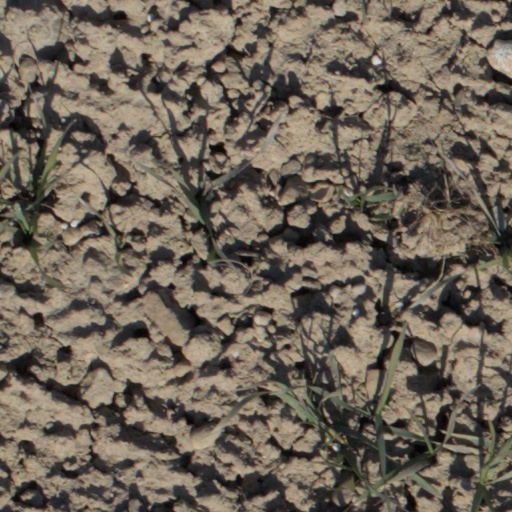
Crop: wheat